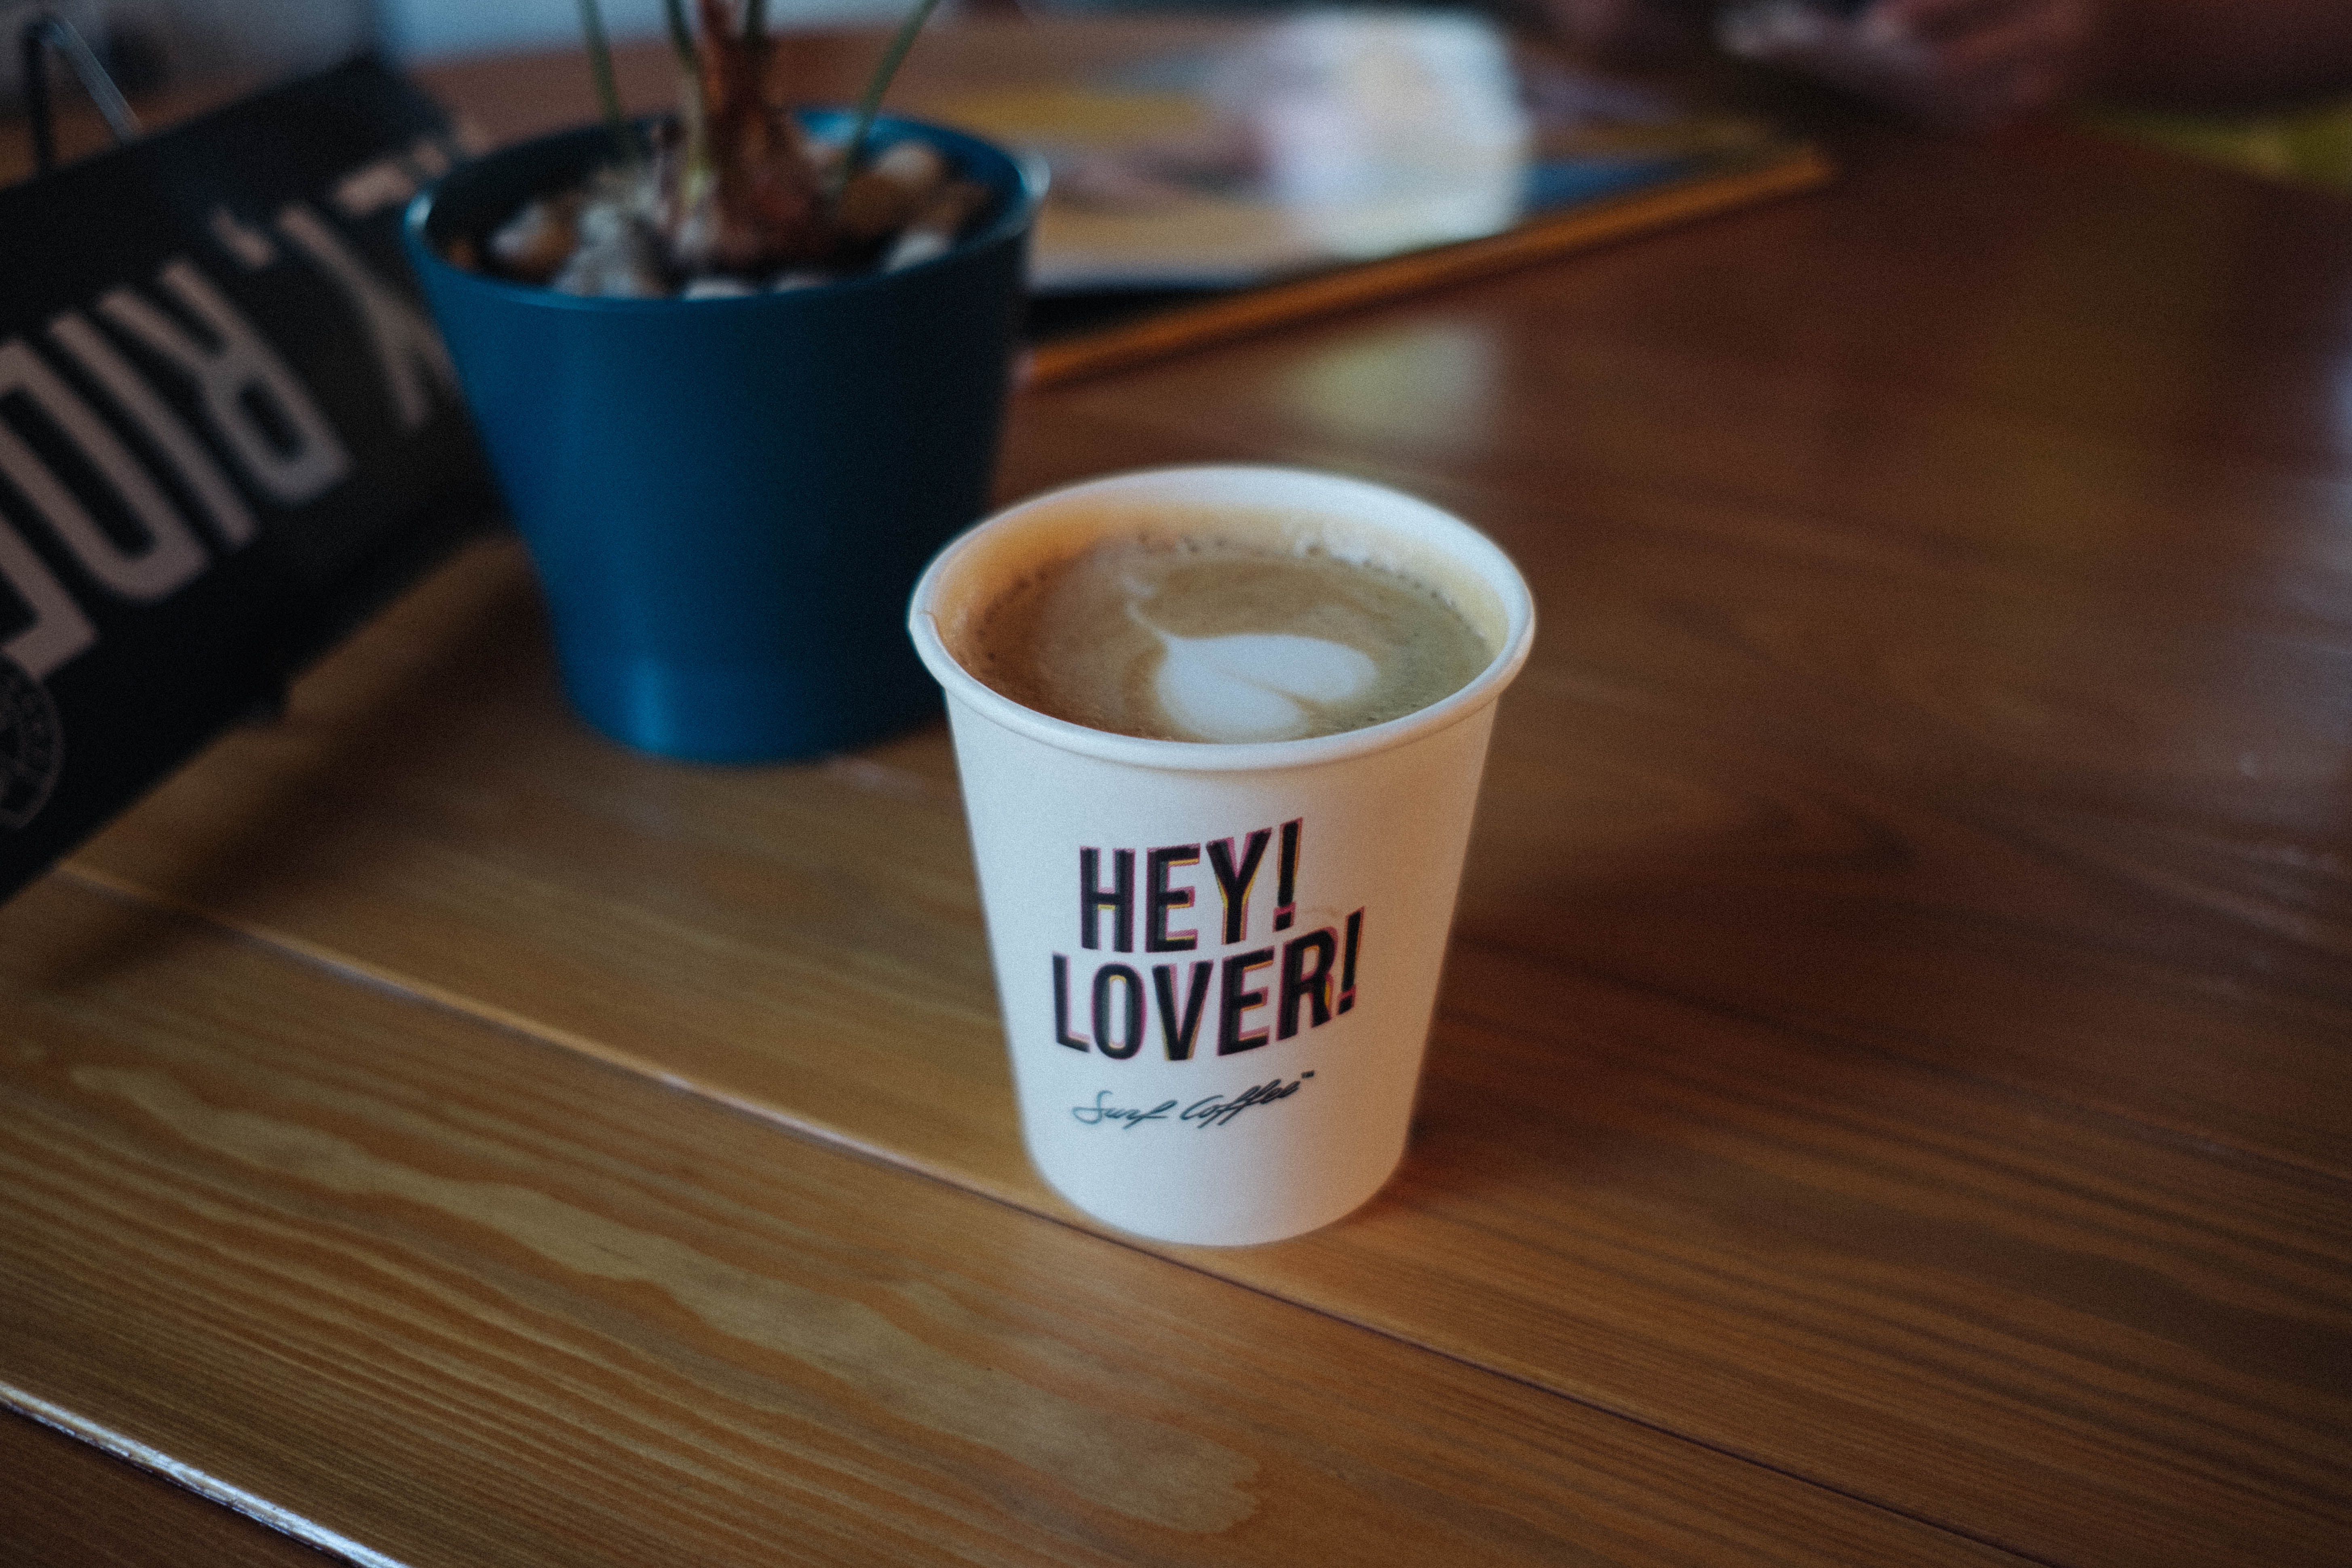
cup, coffee cup, drink, food, drinkware, coffee